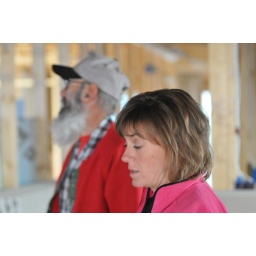
Habitat for Humanity, Louisville, is building its 300th house in Louisville at 3024 W. Madison.